Ella Fitzgerald

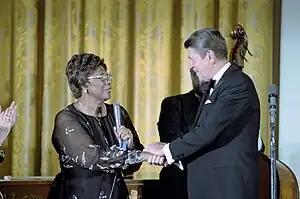
Fitzgerald shakes hands with President Ronald Reagan after performing in the White House in 1981.

"Ella Fitzgerald Sings the Duke Ellington Song Book" was the only Song Book on which the composer she interpreted played with her. Duke Ellington and his longtime collaborator Billy Strayhorn both appeared on exactly half the set's 38 tracks and wrote two new pieces of music for the album: "The E and D Blues" and a four-movement musical portrait of Fitzgerald. The Song Book series ended up becoming Fitzgerald's most critically acclaimed and commercially successful work, and probably her most significant offering to American culture. "The New York Times" wrote in 1996: "These albums were among the first pop records to devote such serious attention to individual songwriters, and they were instrumental in establishing the pop album as a vehicle for serious musical exploration."